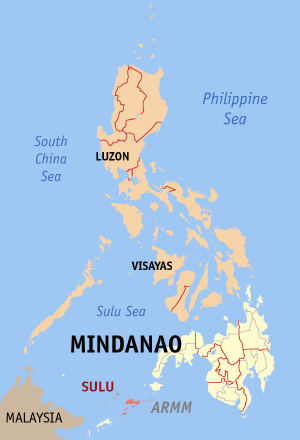
La province de Sulu dans les Philippines est située dans la région Bangsamoro entre les provinces de Basilan au nord-est et Tawi-Tawi au sud-ouest, les trois provinces constituant l'archipel de Sulu.